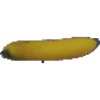
Label: Banana 1